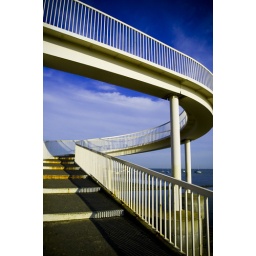
bridge over the train track. Leigh-on-sea